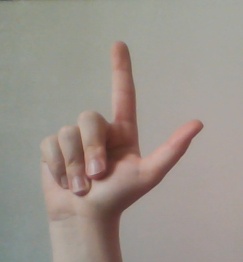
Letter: laam